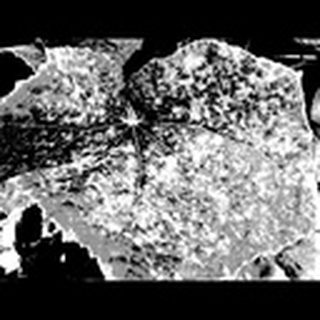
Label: cotton_powdery_mildew